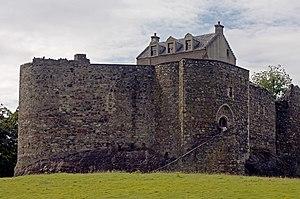
Le Château de Dunstaffnage, en Écosse (Royaume-Unis).
Le clan MacDougall est un clan écossais des Highlands formé par les descendants de Dugald, fils de Somerled, qui gouverne Lorne et l’île de Mull en Argyll au XIIIᵉ siècle et XIVᵉ siècle.